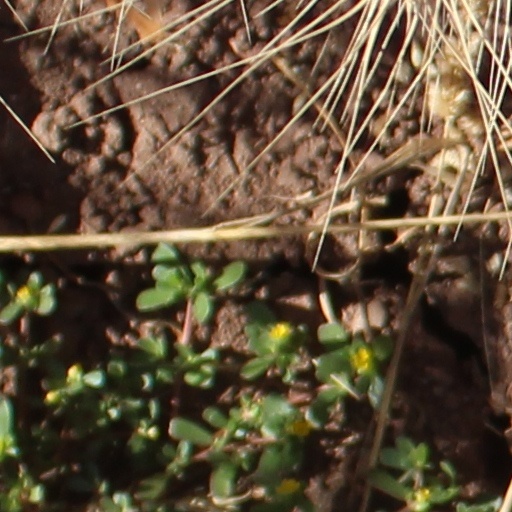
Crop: wheat